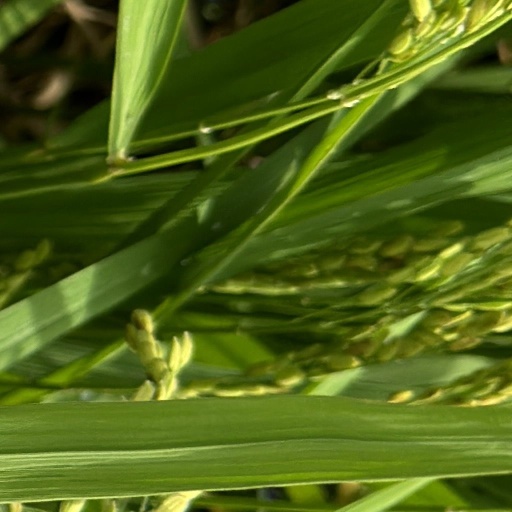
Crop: rice